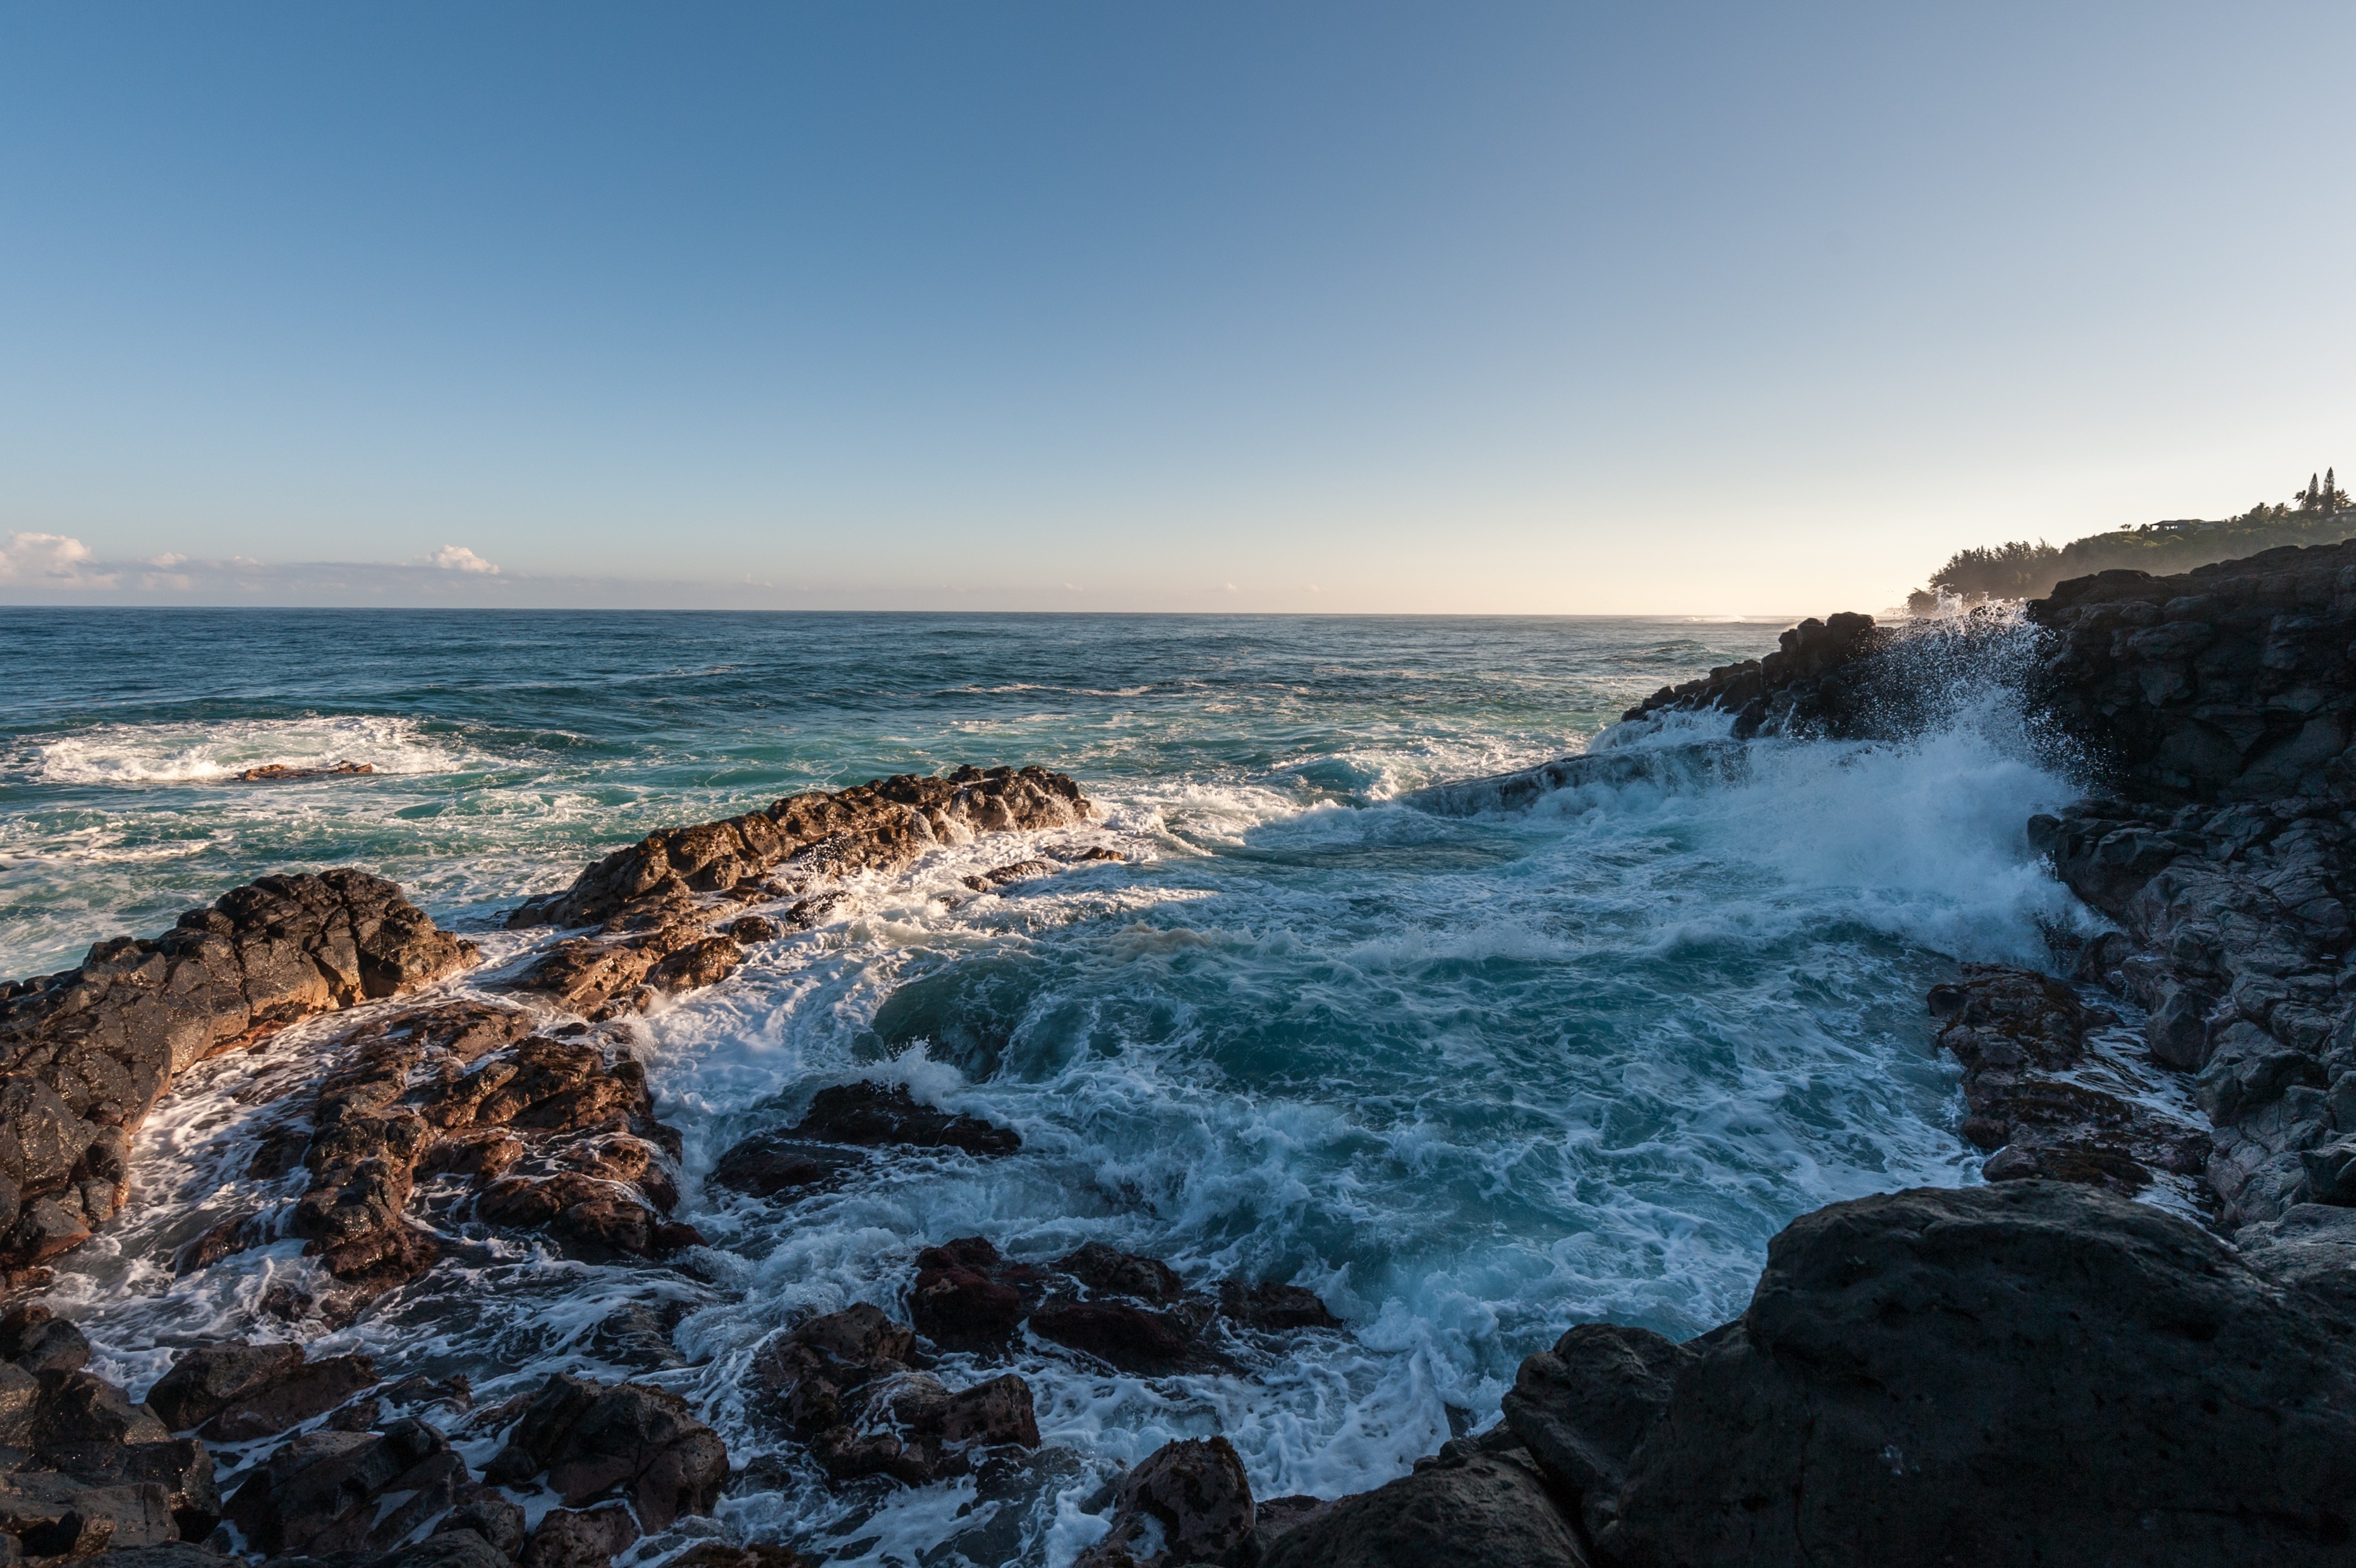
beach, landscape, sea, coast, water, rock, ocean, horizon, cloud, sky, sunrise, sunset, morning, shore, wave, dawn, coastal, coastline, cliff, dusk, cove, scenic, seascape, bay, terrain, material, body of water, rocks, waves, cape, breakers, wind wave